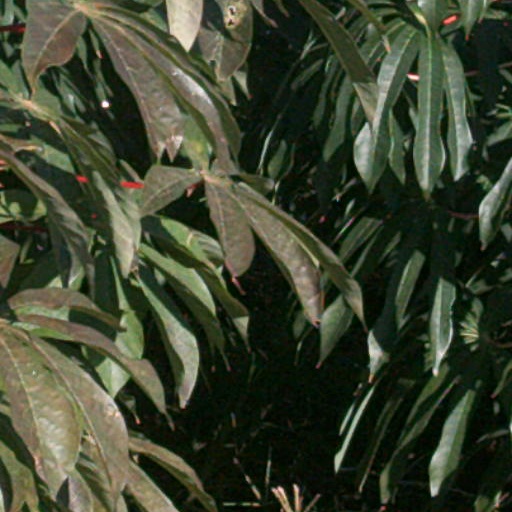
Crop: cassava